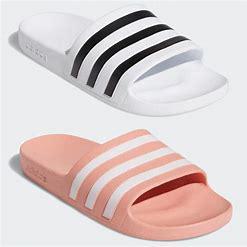
Brand: Adidas
Model: Adilette 22